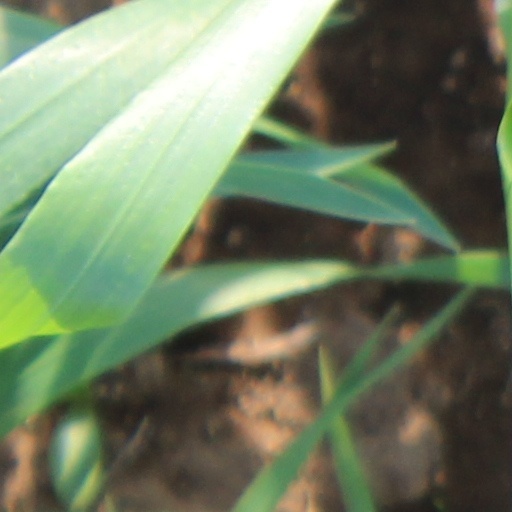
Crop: wheat